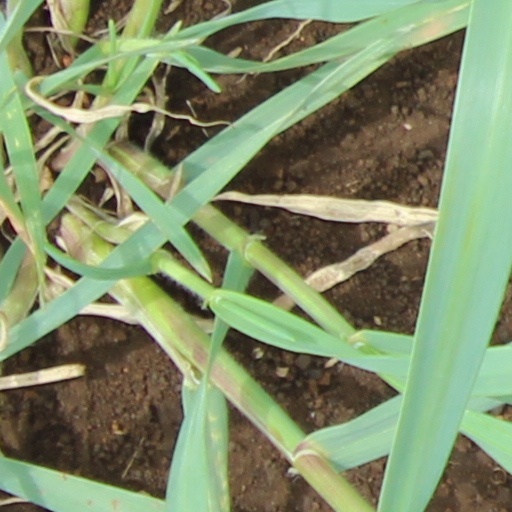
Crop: wheat